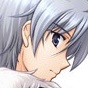
Portrait style: Anime Portrait